Apocalypse of Paul

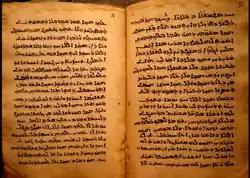
A 7th century Iranian codex containing a Syriac version, from St. Joseph's Cathedral, Tehran

The Apocalypse of Paul (literally "Revelation of Paul"; more commonly known in the Latin tradition as the ' or ') is a fourth-century non-canonical apocalypse and part of the New Testament apocrypha. The full original Greek version of the Apocalypse of Paul is lost, although fragmentary versions still exist. Using later versions and translations, the text has been reconstructed, notably from Latin and Syriac translations of the work.